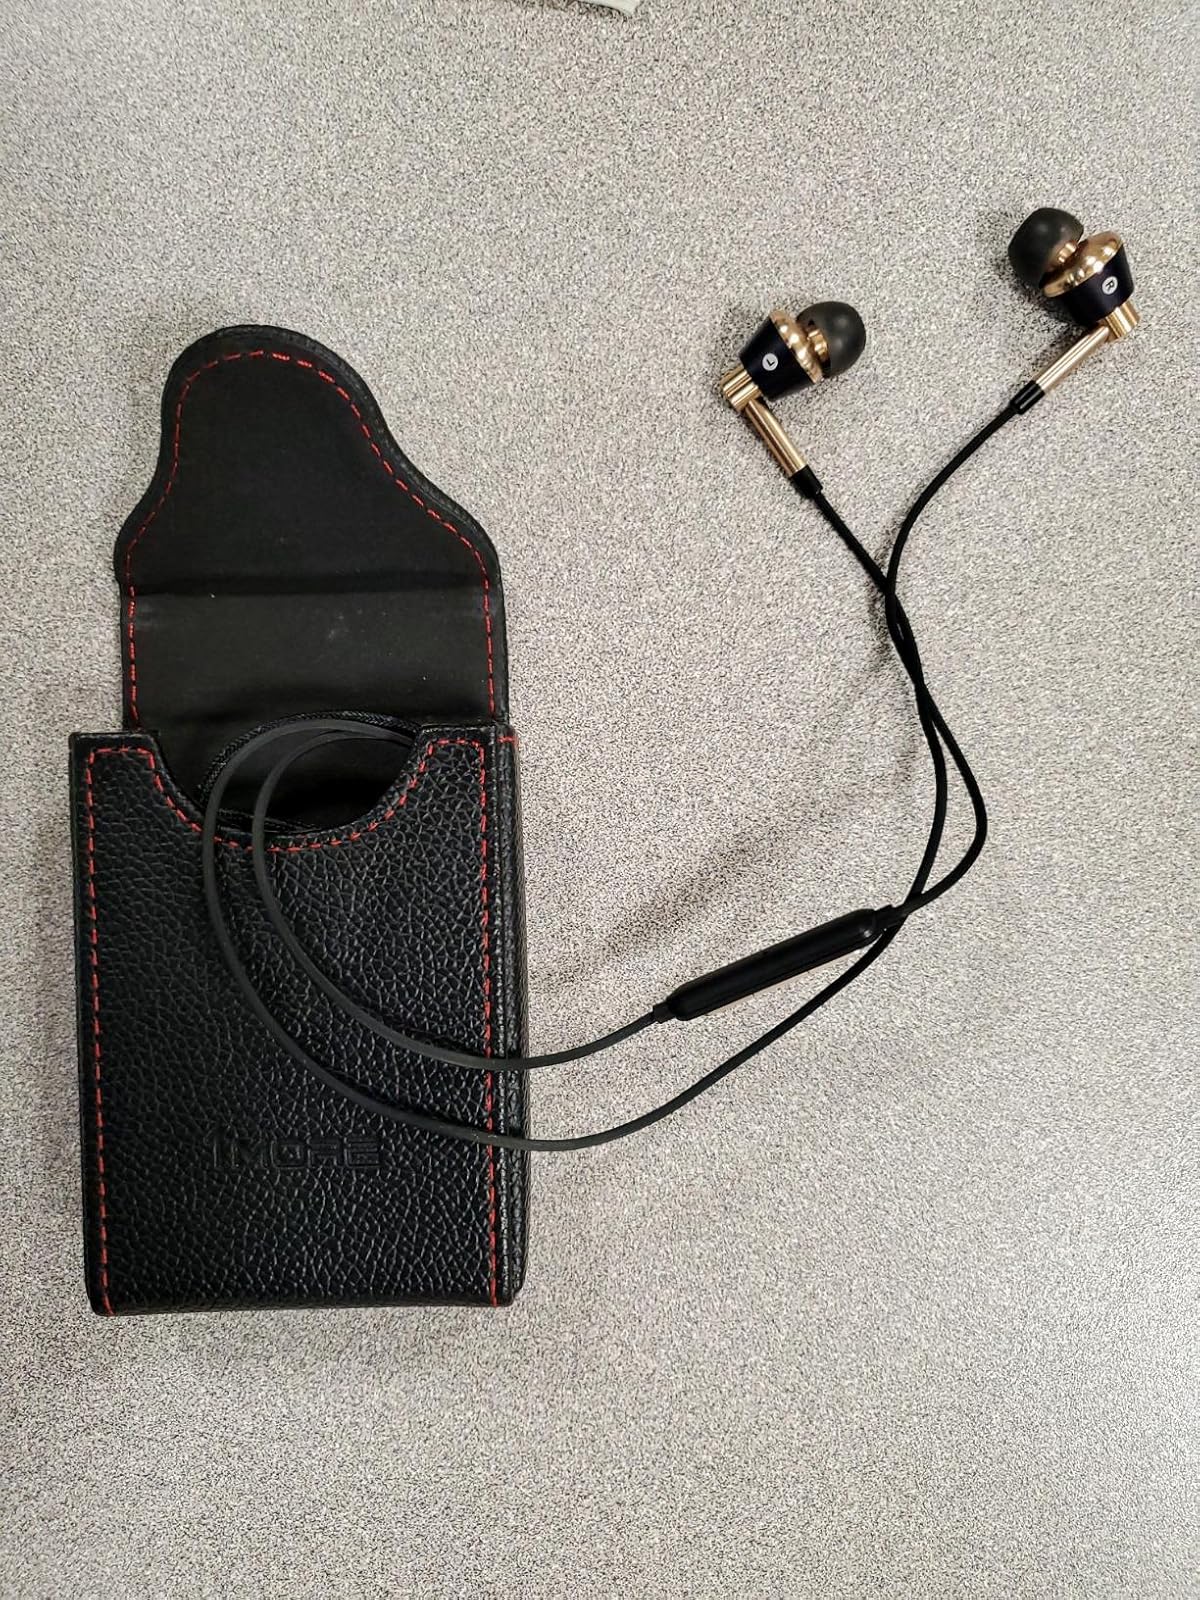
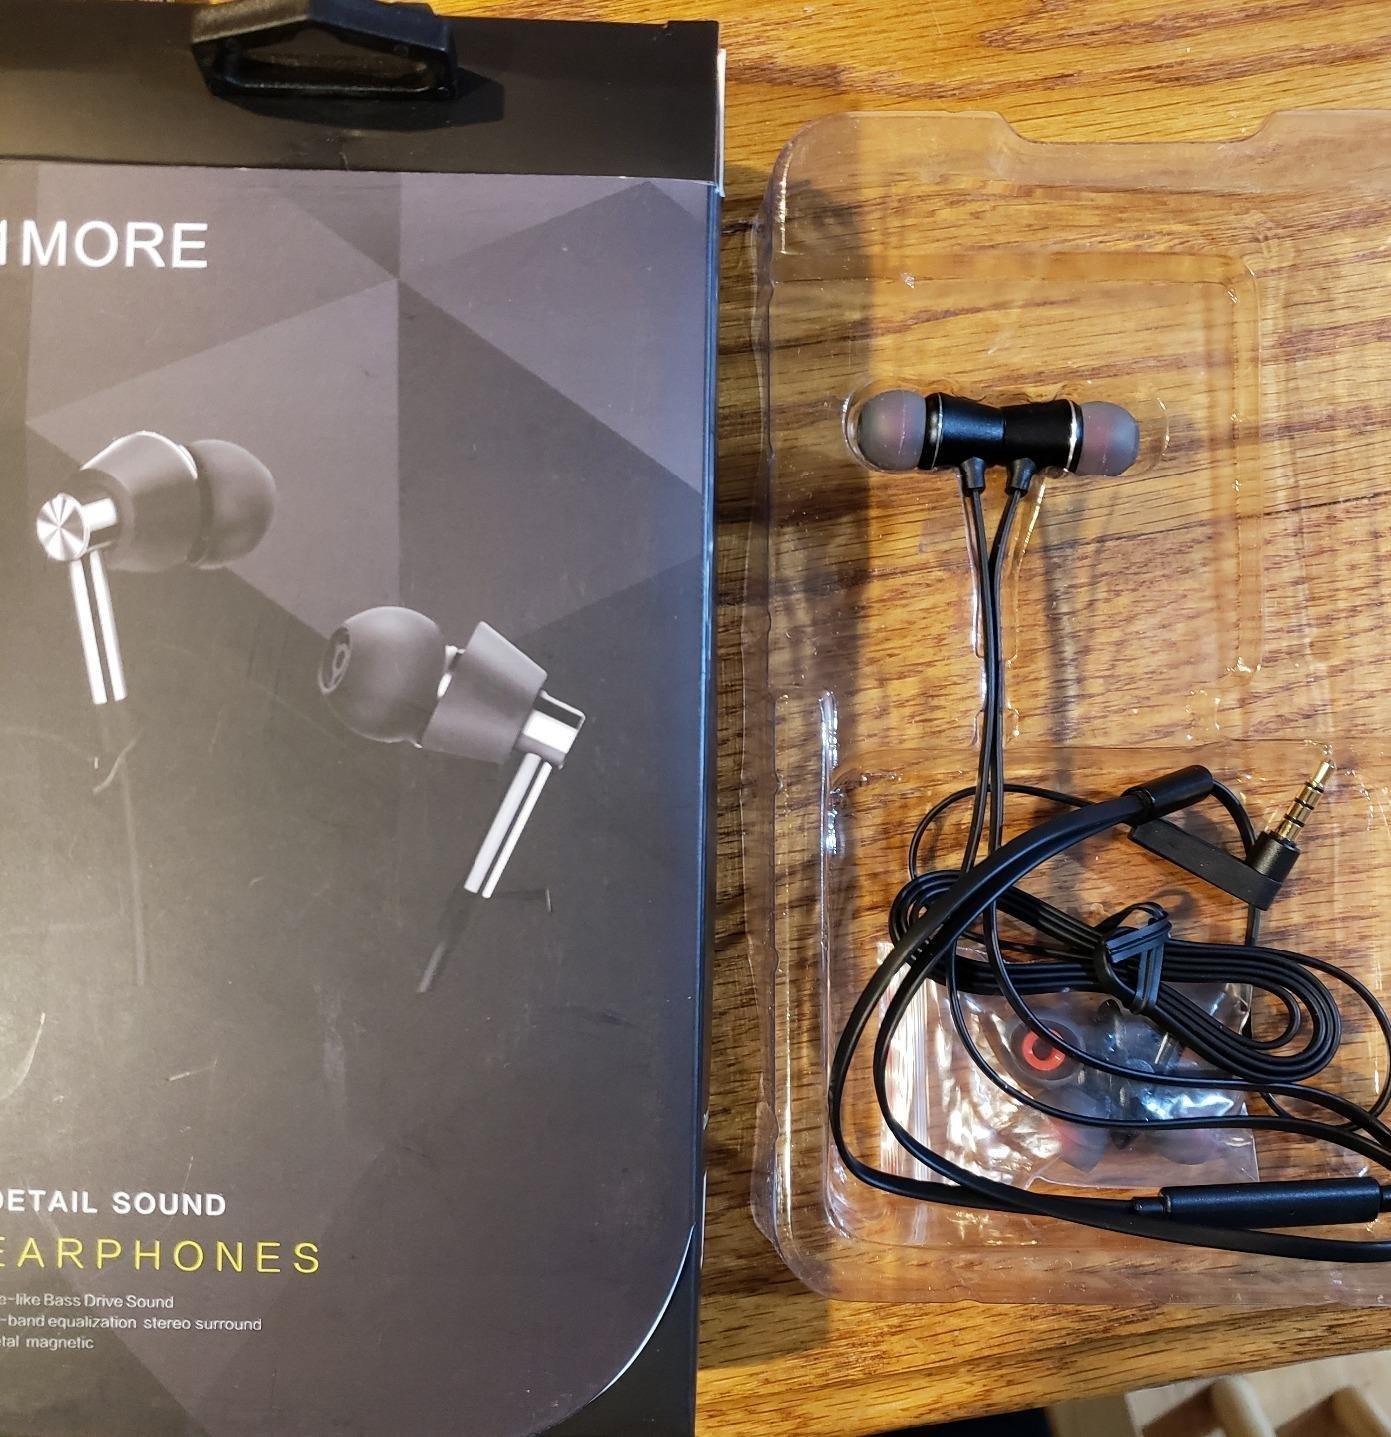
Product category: headphones
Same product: no